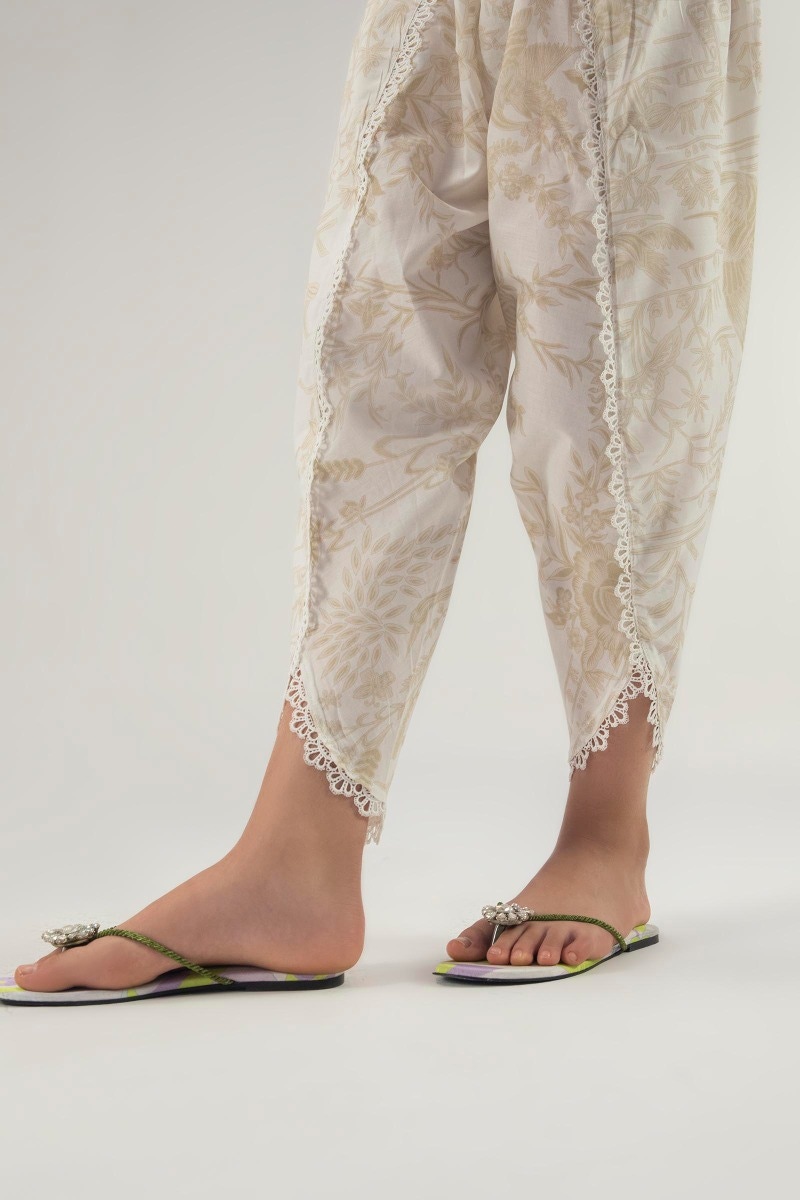
beige white kashif pants